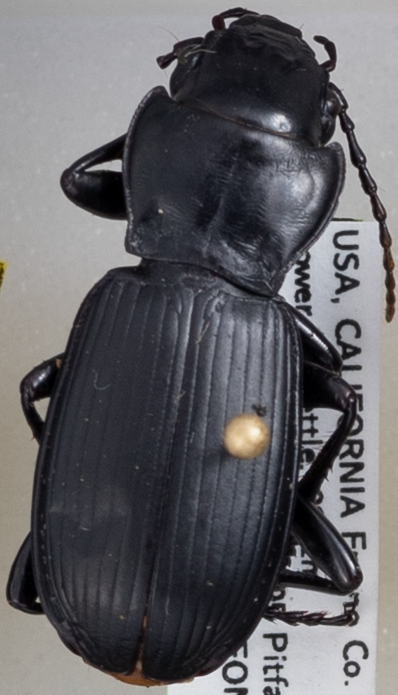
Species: Pterostichus lama
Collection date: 2022-06-21
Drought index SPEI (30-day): -0.926
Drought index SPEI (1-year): -1.28
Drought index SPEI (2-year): -2.09